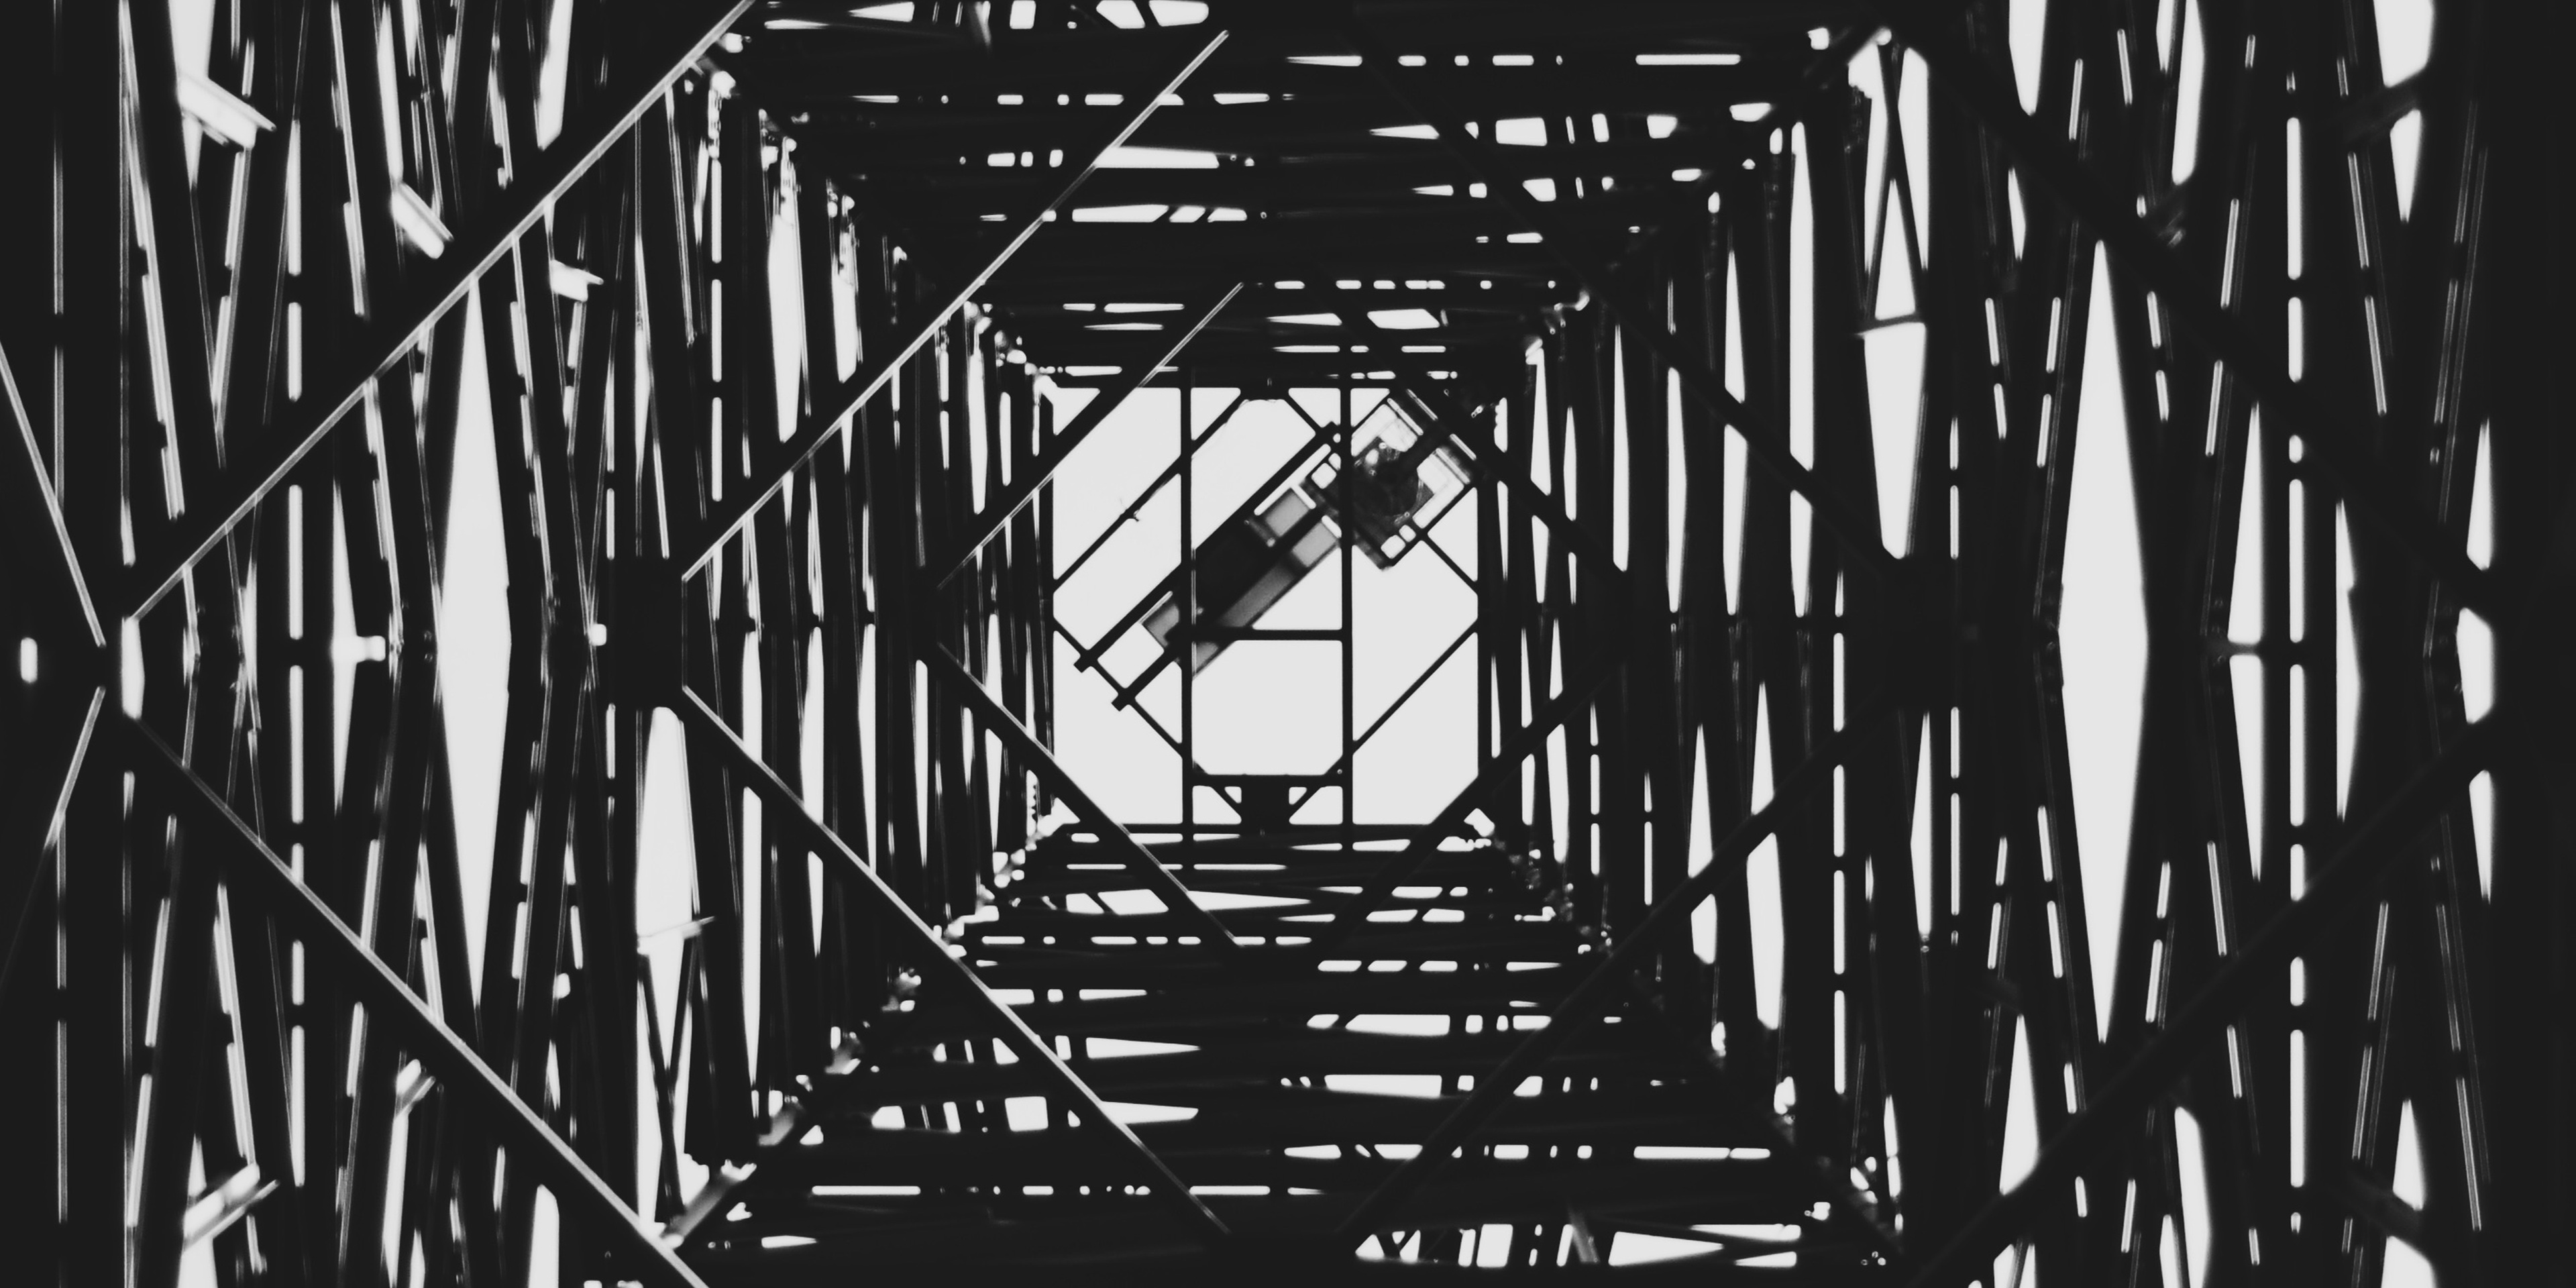
black and white, line, black, monochrome, font, symmetry, modern art, monochrome photography